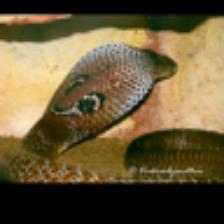
Label: NonHuman